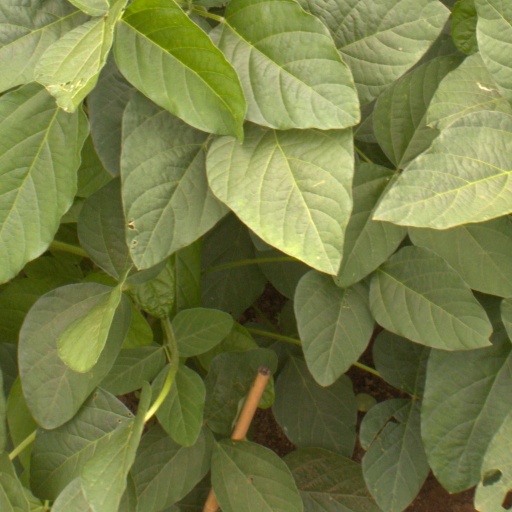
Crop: soybean